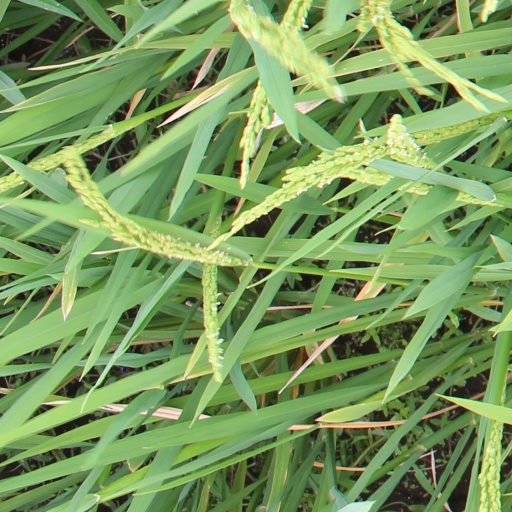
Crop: rice